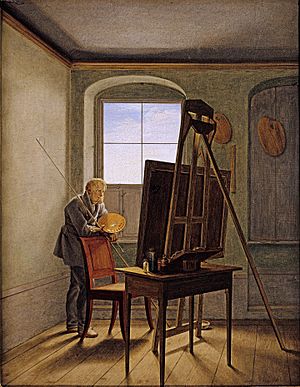
Caspar David Friedrich / Levned / Senere år og død
Georg Friedrich Kersting, Caspar David Friedrich i hans atelier (1819). 51 × 40 cm. Alte Nationalgalerie i Berlin. Kersting portrætterer en ældet Friedrich, som holder en malerstok mod sit lærred.
"Caspar David Friedrich var en tysk romantisk landskabsmaler, som er den vigtigste tyske kunstner i sin generation. Han er bedst kendt for sine allegoriske landskaber midt i karrieren. De viser ofte eftertænksomme figurer i silhuet mod natteskyer, morgentåge, nøgne træer eller gotiske ruiner. Hans primære interesse som kunstner var beskuelsen af naturen, og hans ofte symbolske og anti-klassicistiske værker søger at videregive en subjektiv følelsesmæssig reaktion på naturen. Friedrichs billeder er karakteristiske ved at vise en lille skikkelse i et stort landskab, så personerne reduceres til en størrelse, som ifølge kunsthistorikeren Christopher John Murray ""retter betragterens blik mod deres metafysiske dimension"".